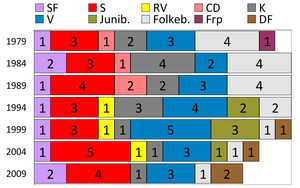
JuniBevægelsen / Medlemmer af EU-parlamentet
Danmarks medlemmer af EU-Parlamentet. Junibevægelsen gik tilbage fra 3 til 0 mandater.
JuniBevægelsen var en tværpolitisk bevægelse, som modsatte sig at flere beføjelser overlades til EU. Bevægelsen blev stiftet 23. august 1992. Den deltog i valg til EU-Parlamentet, hvor den var repræsenteret fra 1993-2009.